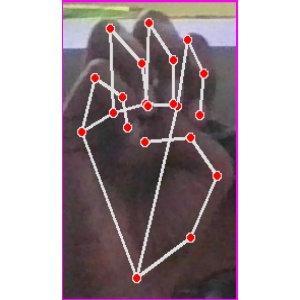
अक्षर: म